2018 FIFA World Cup Group F

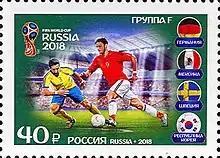
2018 postage stamp from Russia depicting Group F of the 2018 FIFA World Cup group stage.

Group F of the 2018 FIFA World Cup took place from 17 to 27 June 2018. The group consisted of defending champions Germany, Mexico, Sweden, and South Korea. Sweden and Mexico were the top two teams that advanced to the round of 16.